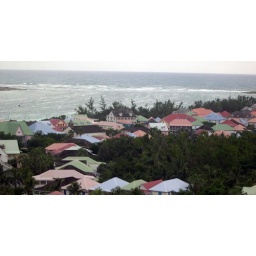
Houses near the water are colorful and expensive!